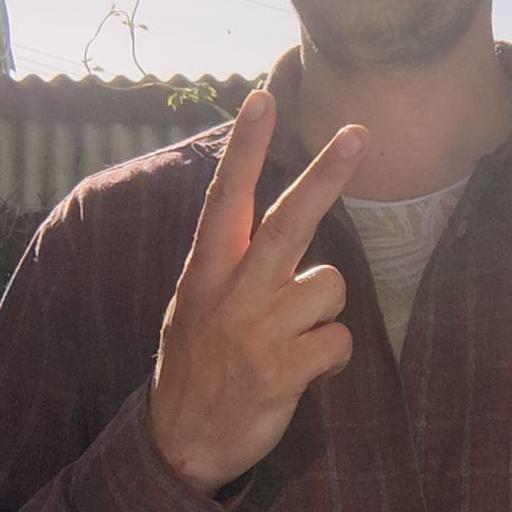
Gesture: peace_inverted